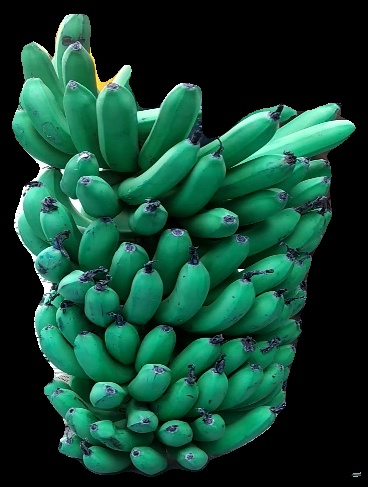
Variety: pachbale
Grade: grade1